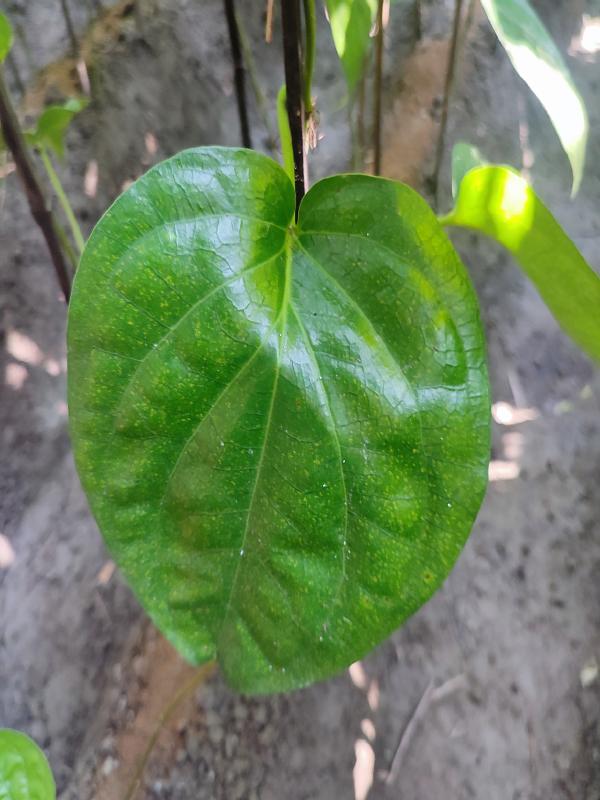
Label: Healthy_Leaf